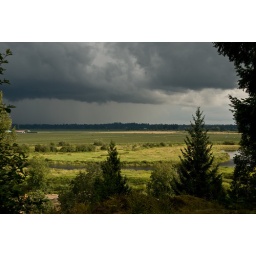
view from mums house towards Maple Ridge, dark clouds and thunder in the distance. the north Alouette river in the foreground